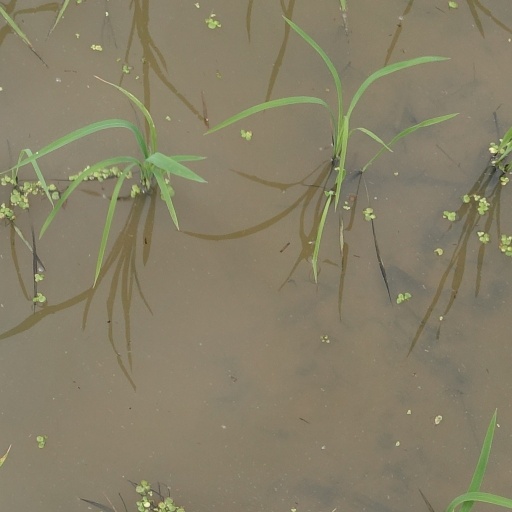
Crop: rice